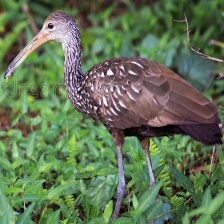
Species: LIMPKIN
Scientific name: ARAMUS GUARAUNA